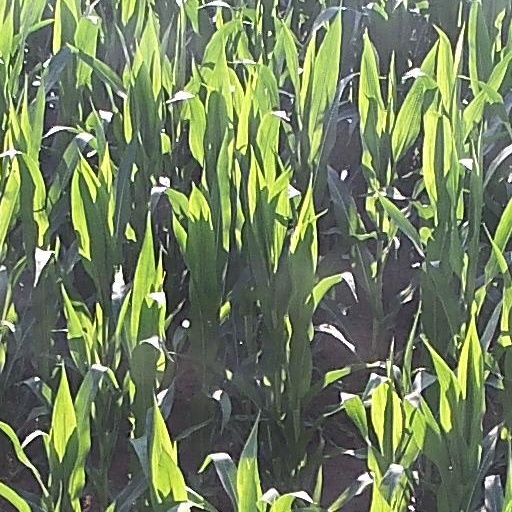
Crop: maize; corn